Piper PA-31 Navajo

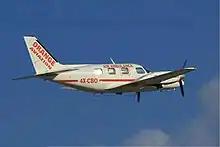
Pressurized PA-31P with fewer and smaller windows

In January 1966, development of the PA-31P Pressurized Navajo had begun : Piper's first pressurized aircraft. The PA-31P (or PA-31P-425 unofficially) was certified in late 1969. It was powered by Lycoming TIGO-541-E engines, had a longer nose, fewer and smaller windows, fuel tanks in the engine nacelles and a one-piece airstair cabin entry door instead of the split pair of doors. MTOW was increased to . The PA-31P was produced from 1970 to 1977.